Cellular automaton

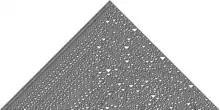
Rule 30

Rule 30 exhibits "class 3" behavior, meaning even simple input patterns such as that shown lead to chaotic, seemingly random histories.